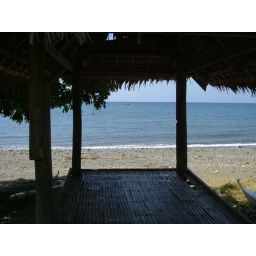
Ala waling-waling of Bora this hut sits infront of our beach house in Sibuyan Island